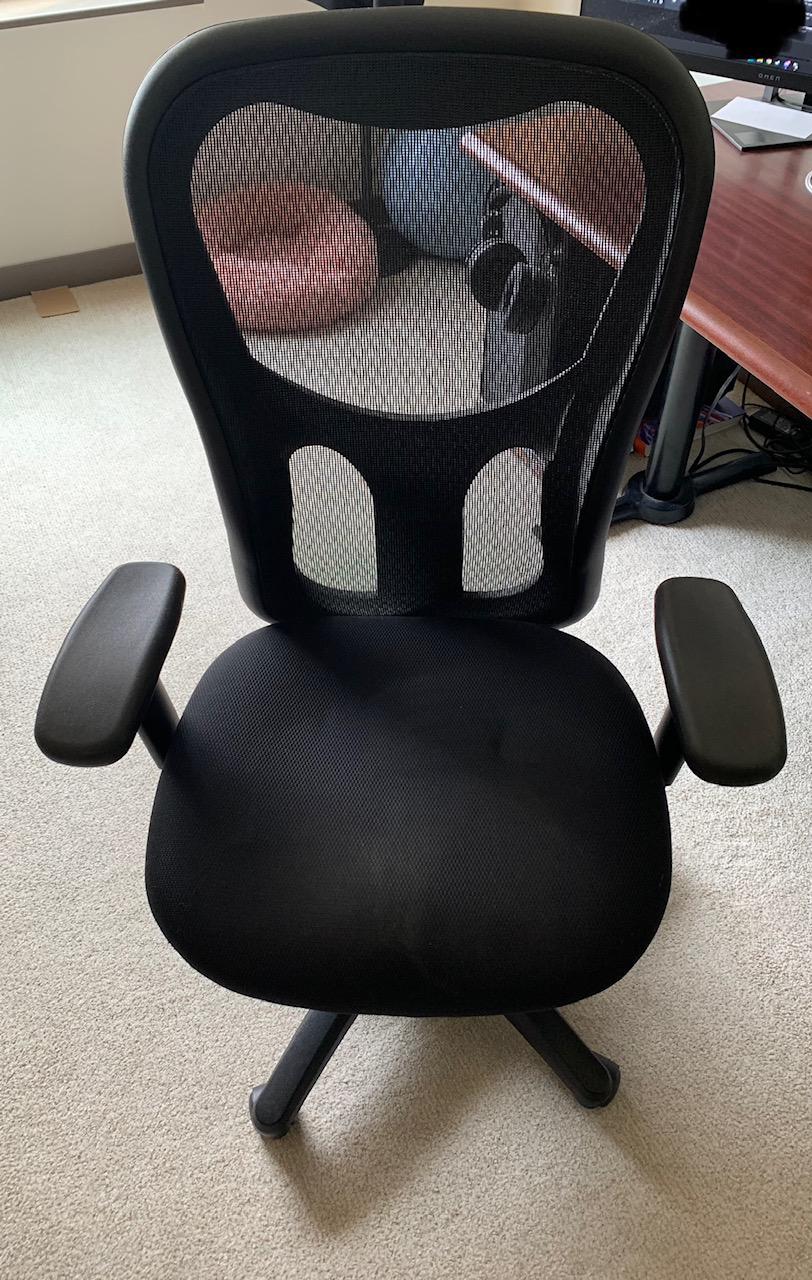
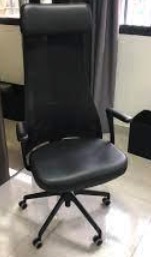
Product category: items_chair
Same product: no